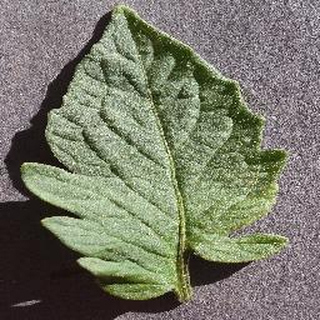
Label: healthy_tomato